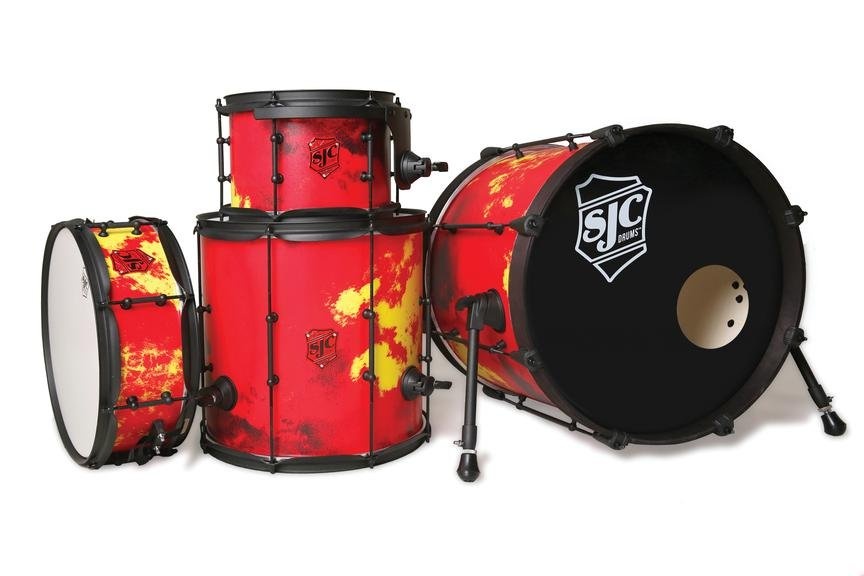
SJC Josh Dun "The Ned" 4-Piece Compact Poplar Shells Drum Kit - 10/14/18/14
Overview SJC’s Josh Dun "The Ned" 4-Piece Kit is a compact, travel-ready drum set designed to deliver powerful sound and portability. With a stylish custom inferno wrap finish and Twenty One Pilots-inspired artwork, this kit makes a bold visual and sonic statement. The 6-ply poplar shells produce warm tones, while the textured black hardware, double-ended tube lugs, and red Josh Dun signature badges complete its distinctive look. This set includes a 7" x 10" rack tom, 14" x 14" floor tom, 14" x 18" bass drum, and a 5" x 14" matching snare drum. The bass drum features black-painted hoops for added style. Ideal for tight spaces, quick gigs, or a permanent corner setup, "The Ned" is as versatile as it is eye-catching. Equipped with SJC factory drum heads and reliable hardware, this kit is ready to perform right out of the box. Features: 6-ply poplar shells for warm and balanced tone. Custom inferno wrap finish with Twenty One Pilots artwork. Textured black hardware and black-painted kick drum hoops. Double-ended tube lugs and red Josh Dun signature badges. 1.6mm hoops for lightweight durability and easy tuning. Rack tom includes hanging mount with 10.5mm bracket and L-rod clamp. Floor tom features 10.5mm brackets with legs directly mounted to the shell. SJC factory drum heads: Toms & Snare: 2-ply coated batter heads and 1-ply clear resonant heads. Bass Drum: 2-ply batter head with black logo resonant head featuring a pre-cut hole. Specifications: Brand: SJC Drums Model: Josh Dun "The Ned" 4-Piece Kit Shell Material: 6-ply poplar Finish: Custom inferno wrap Hardware: Textured black Sizes: Rack Tom: 7" x 10" (hanging mount) Floor Tom: 14" x 14" (direct shell mount with legs) Bass Drum: 14" x 18" (black-painted hoops) Snare Drum: 5" x 14" Drum Heads: SJC factory heads for batter and resonant sides Included Accessories: L-rod clamp, floor tom legs
Brand: SJC Drums
Category: Arts & Entertainment > Hobbies & Creative Arts > Musical Instruments > Percussion > Drum Kits